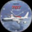
Label: airplane